Canadian patriotic music

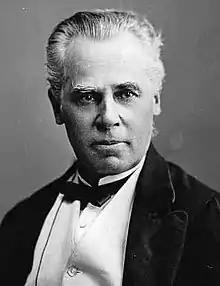
George-Étienne Cartier c. 1871

"Ô Canada! mon pays, mes amours" is a French-Canadian song, written by George-Étienne Cartier first sung in 1834, during a patriotic banquet of the Saint-Jean-Baptiste Society held in Montreal. The words were first published in the June 29, 1835, edition of "La Minerve" and its music in "Le Chansonnier des collèges" in 1850; it is uncertain when the lyrics and music were put together, probably by Ernest Gagnon sometime between 1850 and 1868. The music currently used was composed by Jean-Baptiste Labelle.